EMD SDP40F

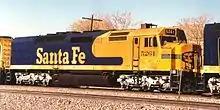
Santa Fe SDF40-2 5261 in California in the late 1980s.

In 1984 Amtrak, low on light-duty power, traded 18 SDP40Fs to the Santa Fe for 43 switchers: 25 CF7s and 18 SSB1200s. Santa Fe rebuilt the traded locomotives for freight use. Modifications included removing the steam generators and regearing for lower speed. The locomotives were also given front steps and platforms, and notched noses in order to improve boarding access. The rebuilt locomotives were designated SDF40-2. The SDF40-2s continued in service with the BNSF Railway, successor to the Santa Fe, until their retirement in 2002.